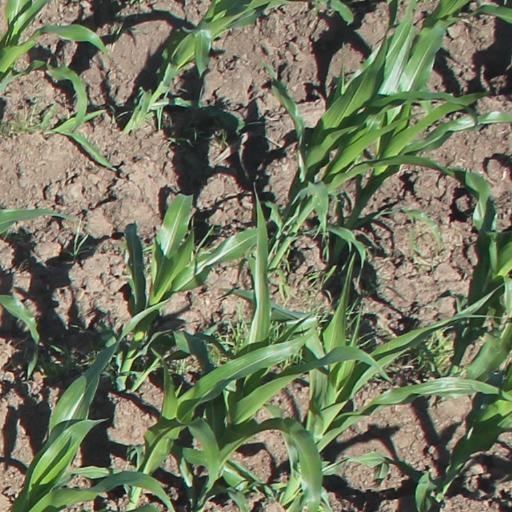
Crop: maize; corn